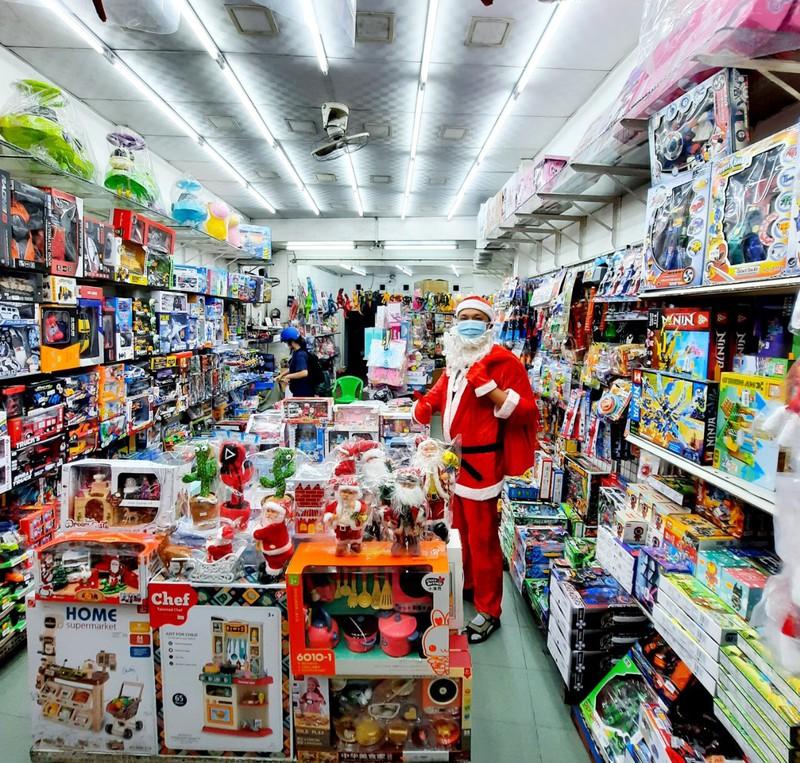
người đàn ông mặc bộ đồ ông già noel đang đứng trong cửa hàng bán đồ chơi